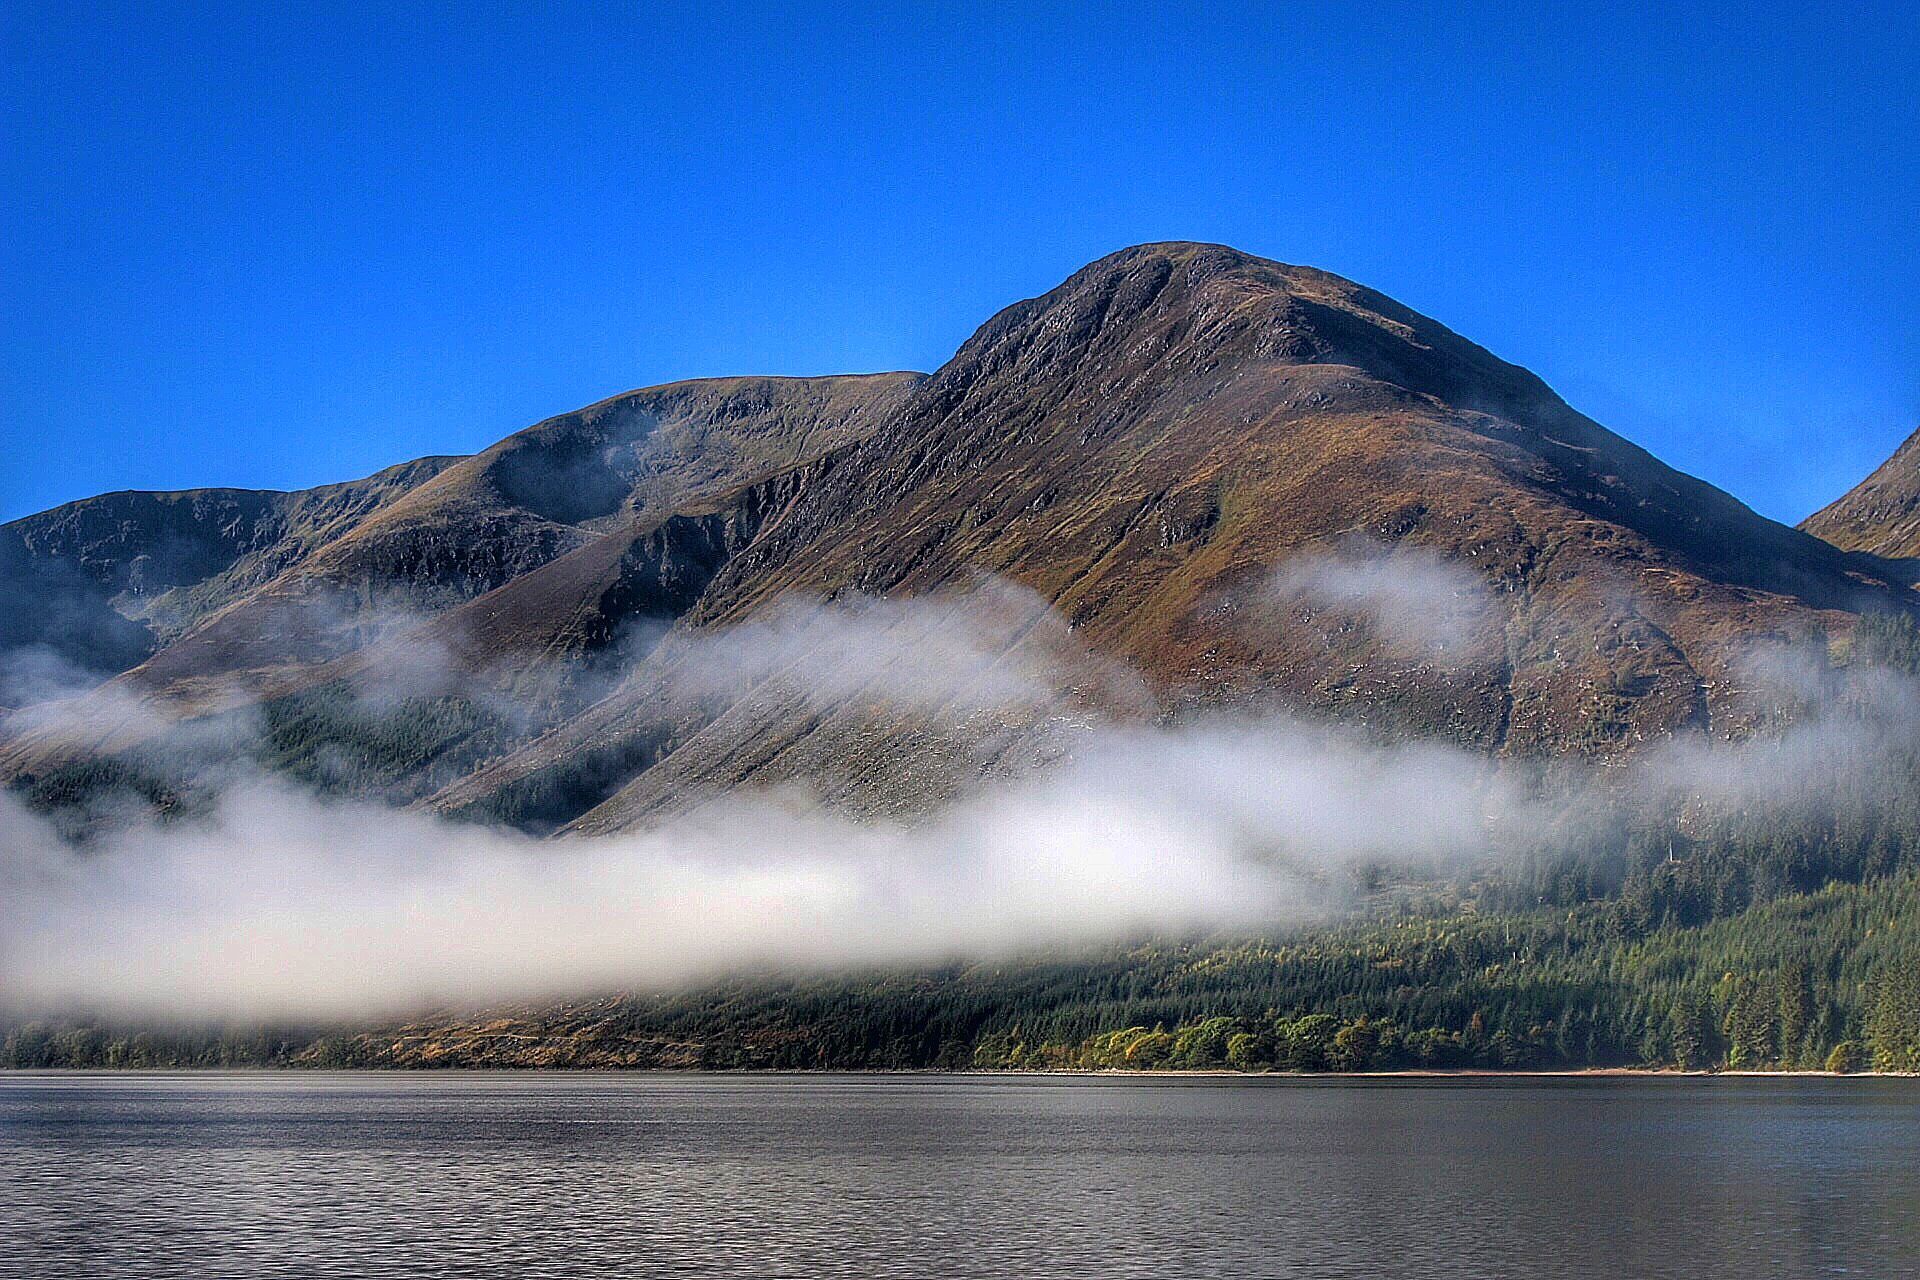
Majestic Mountain
This photo captures a breathtaking landscape featuring a towering mountain beneath a clear blue sky. The mountain is characterized by its earthy brown-green color, fog dispersed in front of it, forming large white clouds. At the base of the mountain lies a calm body of water, highlighting the natural beauty.
A stunning landscape shot featuring a majestic mountain against a bright blue sky. Its rocky slopes are tinged with earthy browns and dark greens. The pervading fog adds to the beauty of the landscape, while the body of water below creates a sense of serenity and tranquility. The scene was captured in a wide panoramic shot using natural daylight to highlight the beauty of the entire landscape.
Labels: Nature, Outdoors, Weather, Scenery, Mountain, Mountain Range, Peak, Lake, Water, Landscape, Fog, Cloud, Sky, Slope, Promontory, Wilderness, Mist, Cumulus